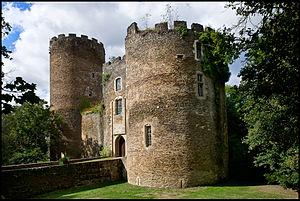
Château de Châteaubrun, (Inscrit, 1926) This building is indexed in the Base Mérimée, a database of architectural heritage maintained by the French Ministry of Culture,